Flag of Mauritania

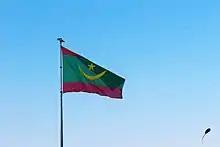
Waving flag of Mauritania

The current constitution of 12 July 1991 specifies that: